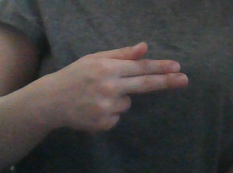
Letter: ghain